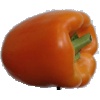
Label: Pepper Orange 1